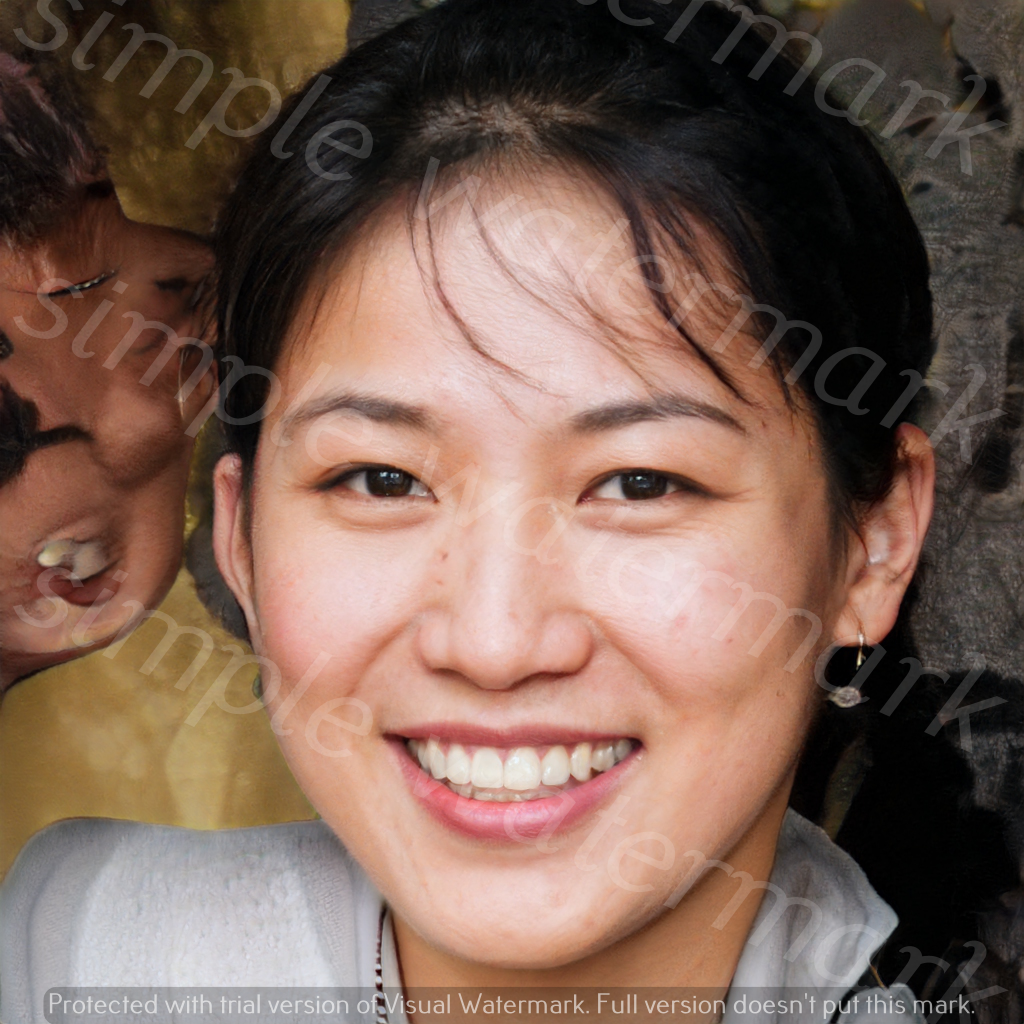
Label: Watermark